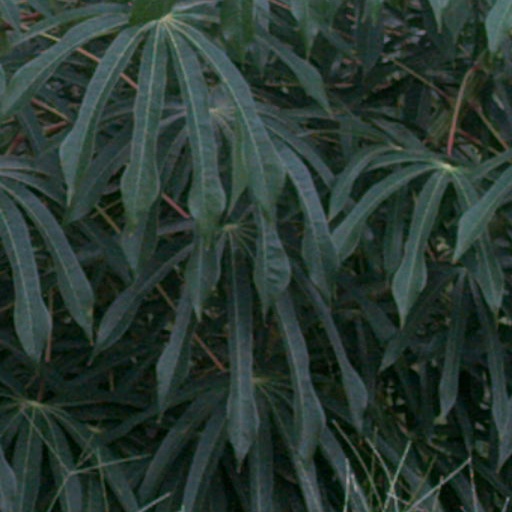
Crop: cassava